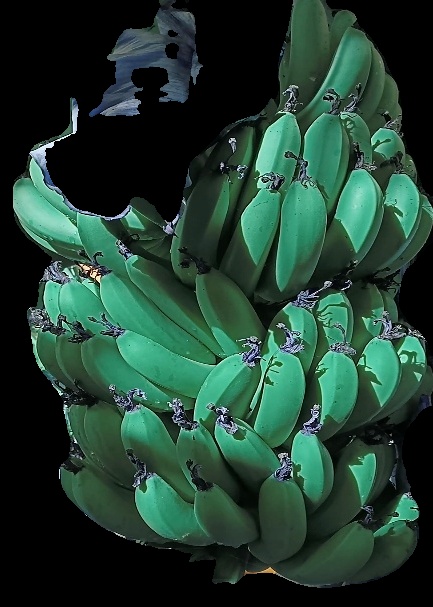
Variety: pachbale
Grade: grade1